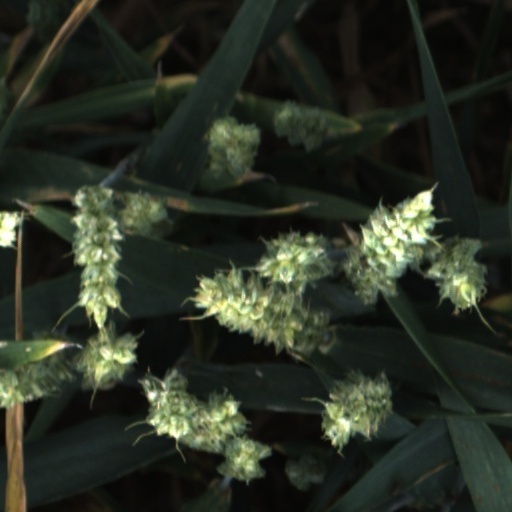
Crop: wheat